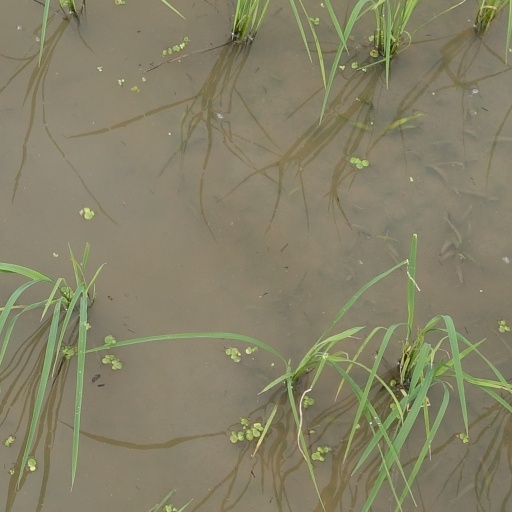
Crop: rice